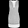
Label: Dress